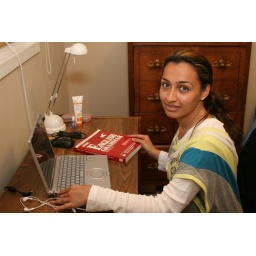
Sitting at private study desk in bedroom